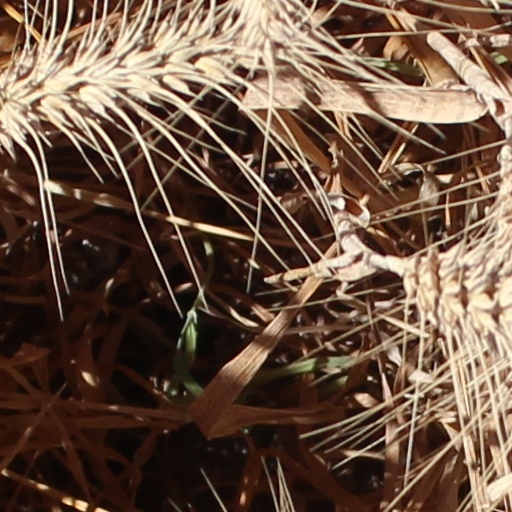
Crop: wheat